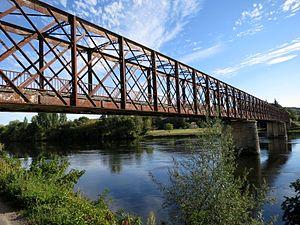
Le pont du Garrit sur la Dordogne, Saint Cyprien
Saint-Cyprien est une commune française située dans le département de la Dordogne, en région Nouvelle-Aquitaine.